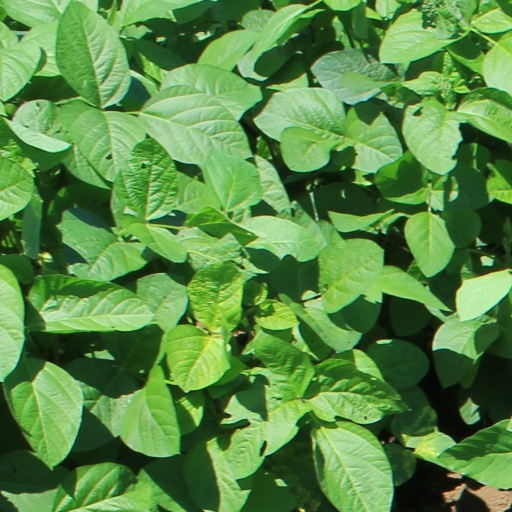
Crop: soybean